Lucania

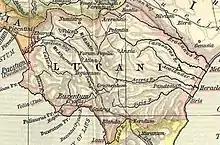

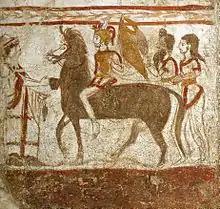
A mounted Lucani warrior, fresco from a tomb of Paestum, Italy, c. 360 BC

Lucania was a historical region of Southern Italy, named after its native Lucani, an Oscan people. It extended from the Tyrrhenian Sea to the Gulf of Taranto. It bordered with Samnium and Campania in the north, Apulia in the east, and Bruttium in the south-west, and was at the tip of the peninsula which is now called Calabria. It comprised almost all the modern region of Basilicata, the southern part of the Province of Salerno (the Cilento area), the western part of Province of Taranto and a northern portion of the Province of Cosenza.